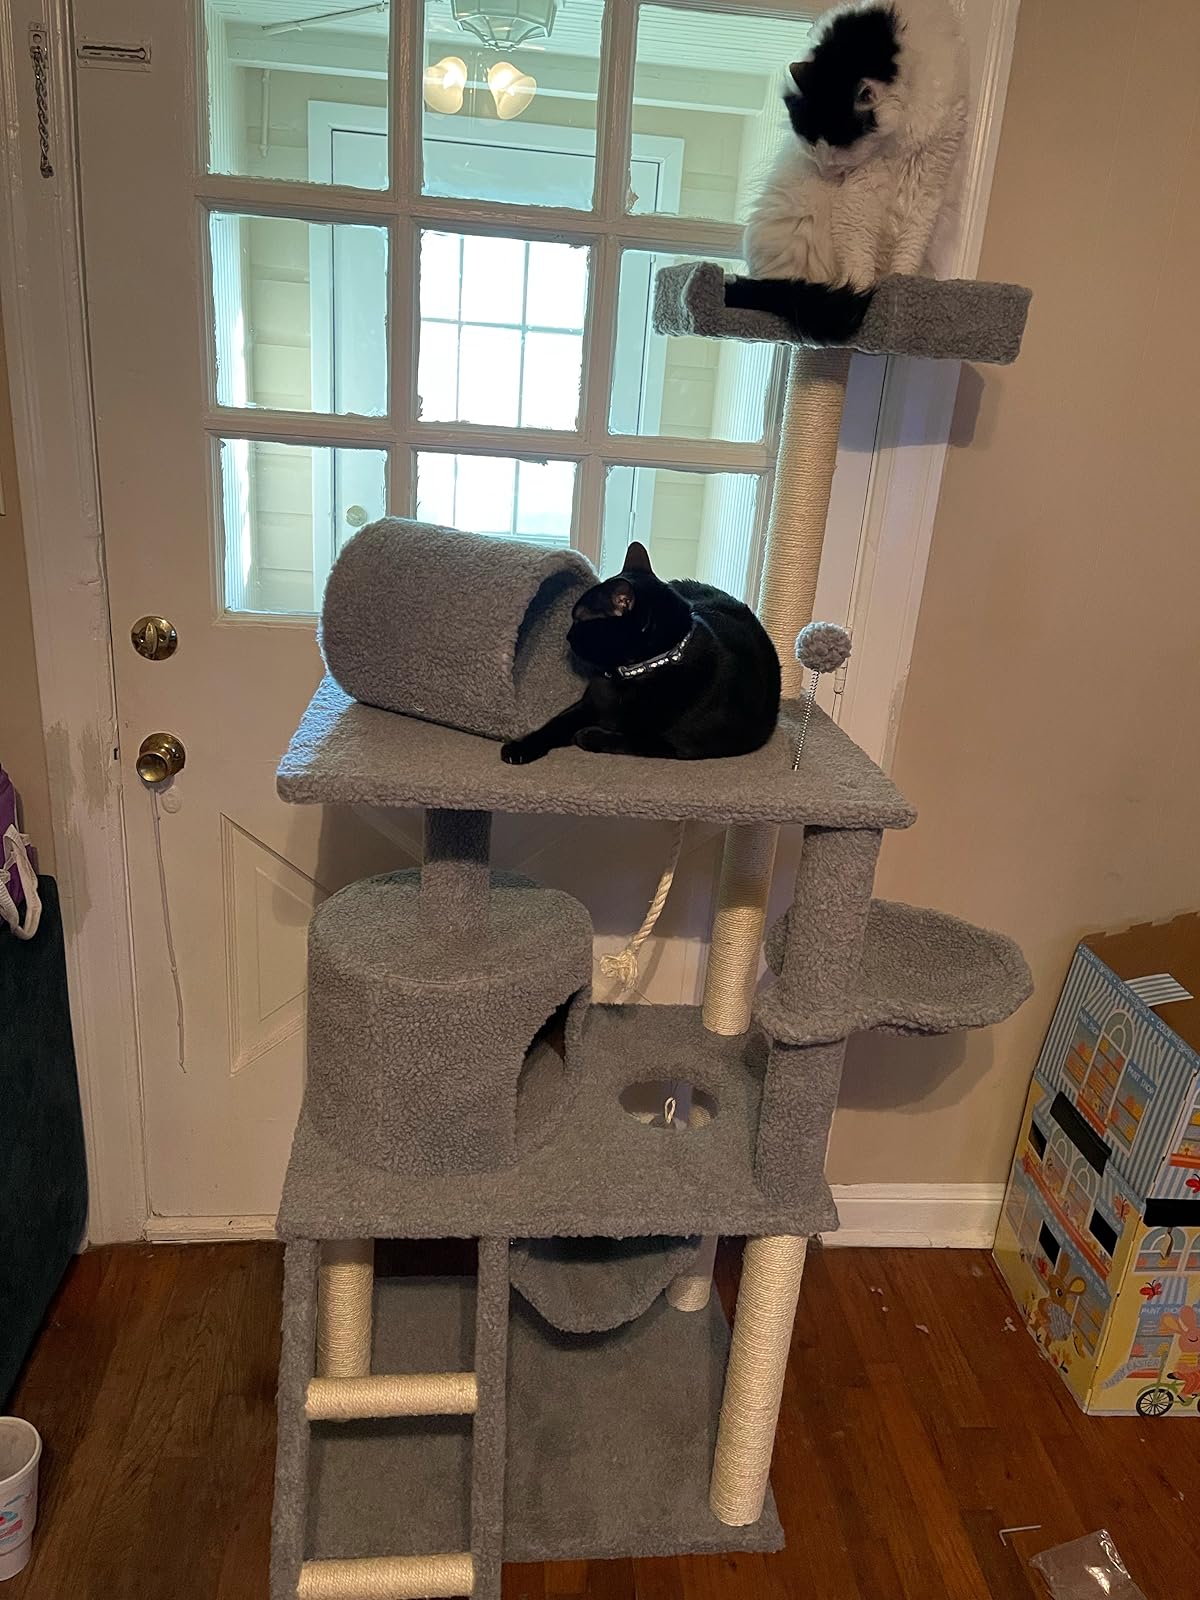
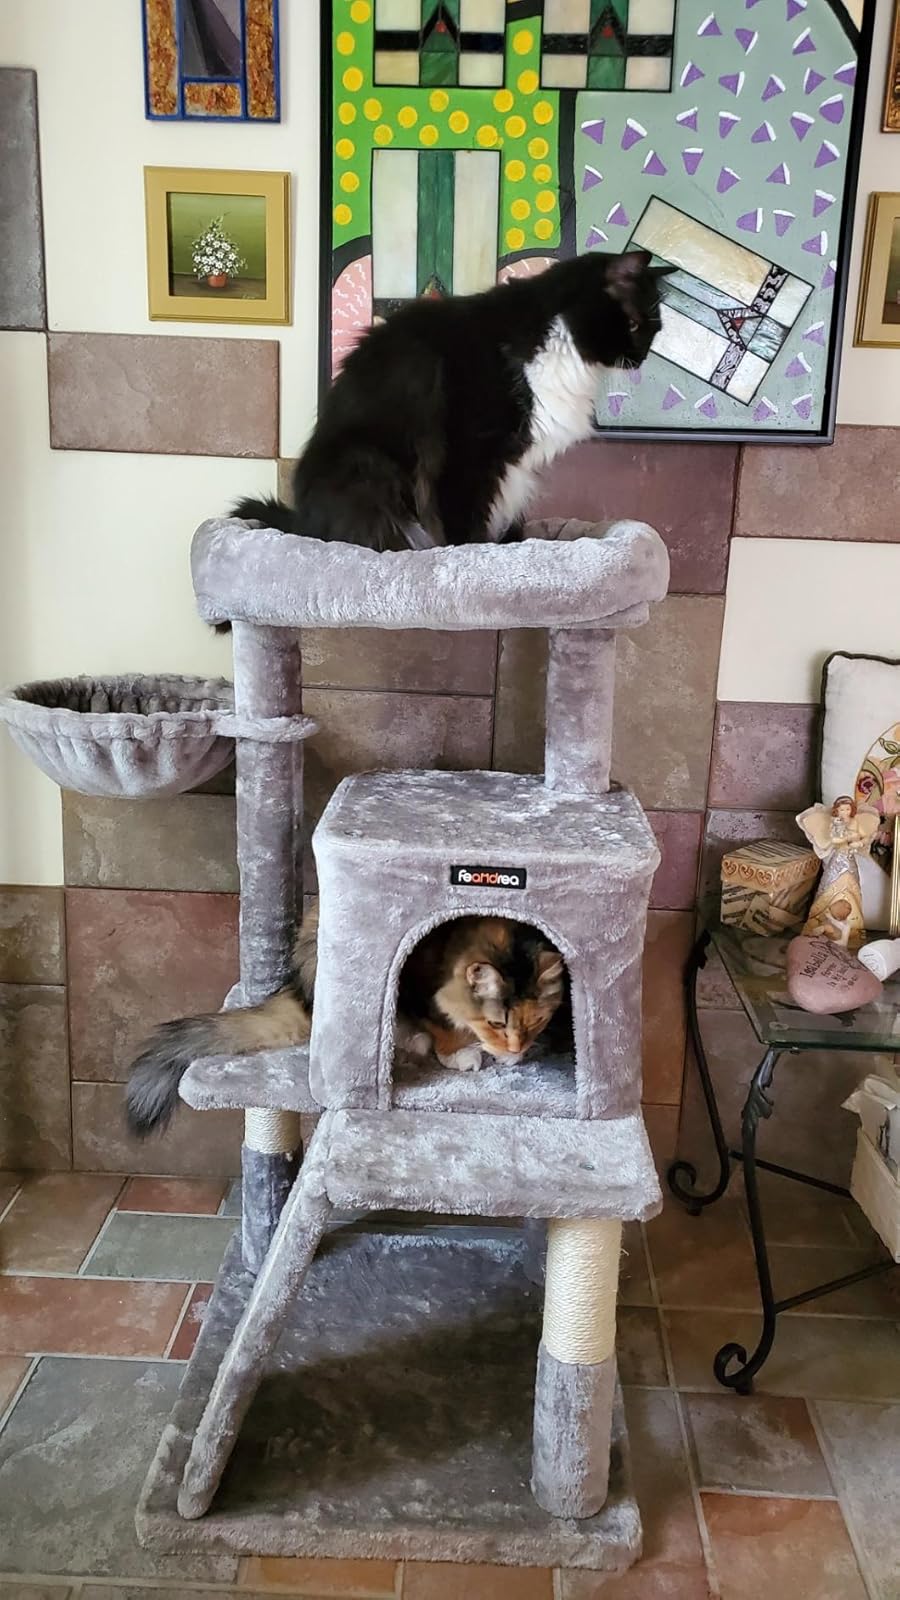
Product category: items_cat tree
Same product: no